Falklands War

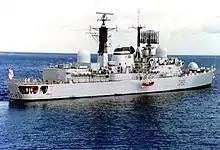
HMS "Sheffield"

The Falklands had only three airfields. The longest and only paved runway was at the capital, Stanley, and even that was too short to support fast jets. Therefore, the Argentines were forced to launch their major strikes from the mainland, severely hampering their efforts at forward staging, combat air patrols, and close air support over the islands. The effective loiter time of incoming Argentine aircraft was low, limiting the ability of fighters to protect attack aircraft, which were often compelled to attack the first target of opportunity, rather than selecting the most lucrative target.